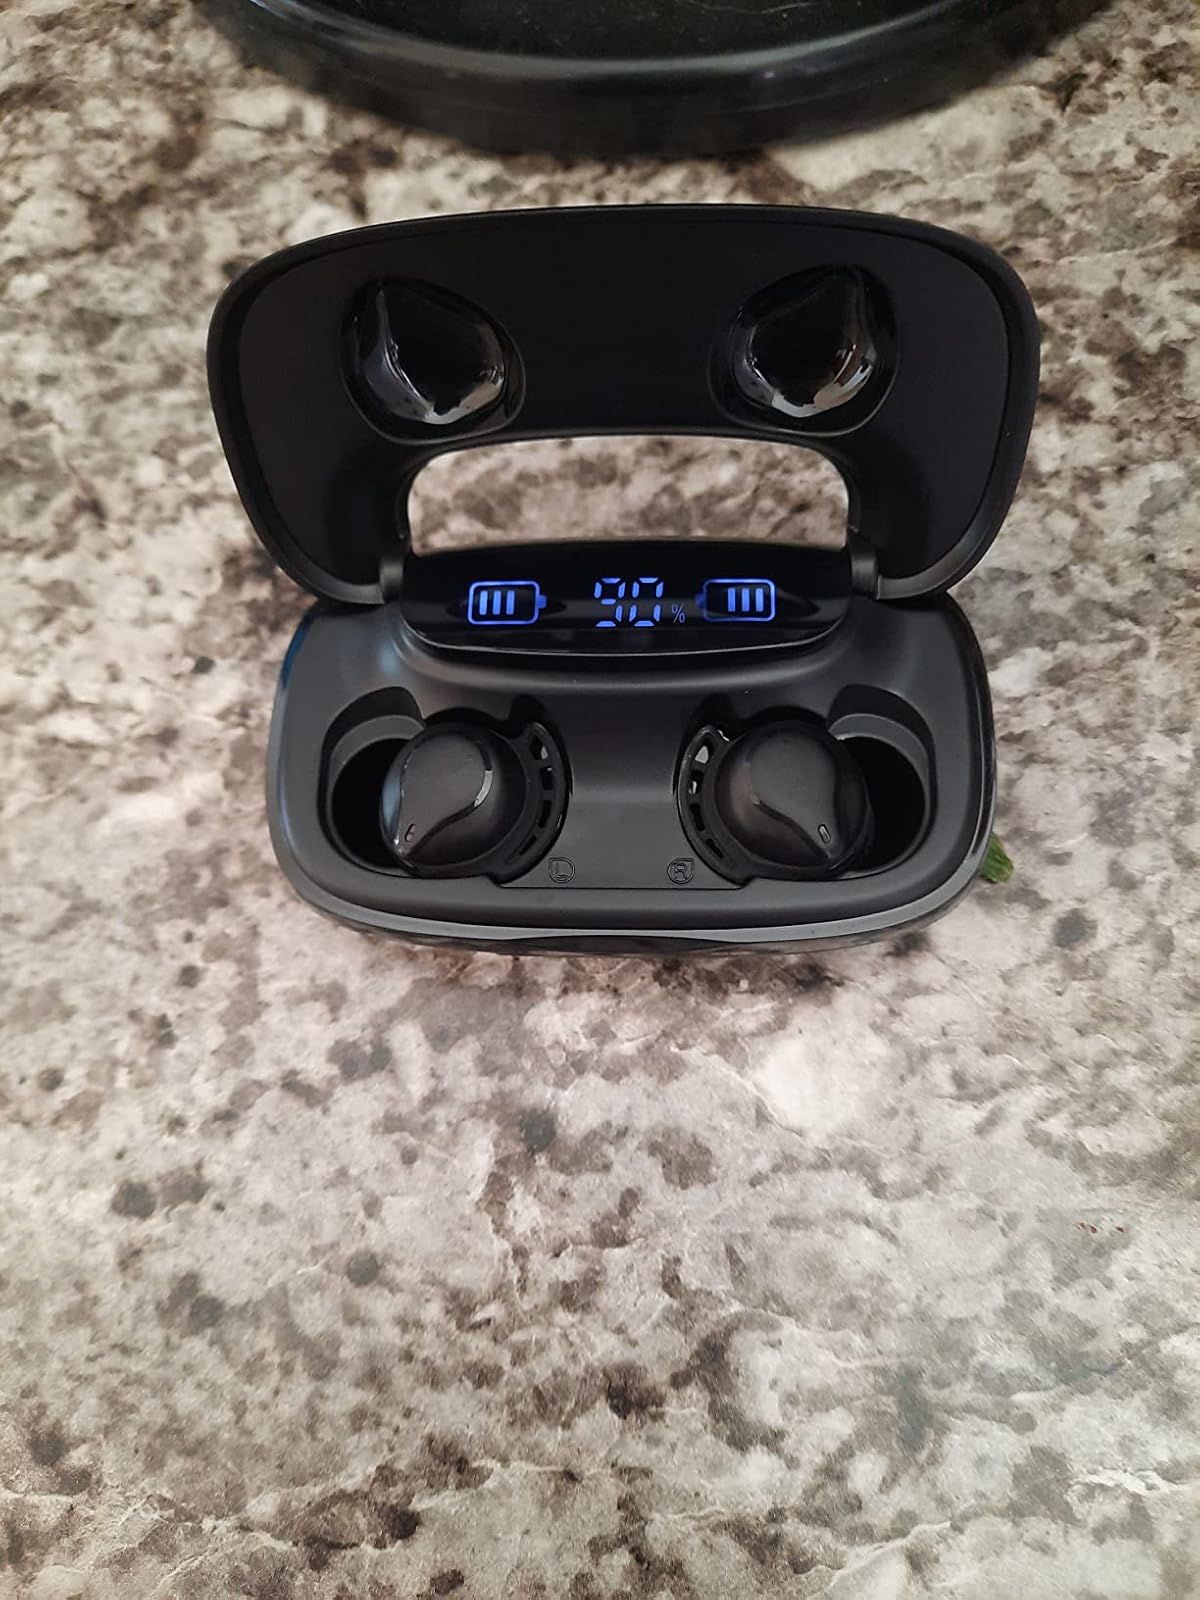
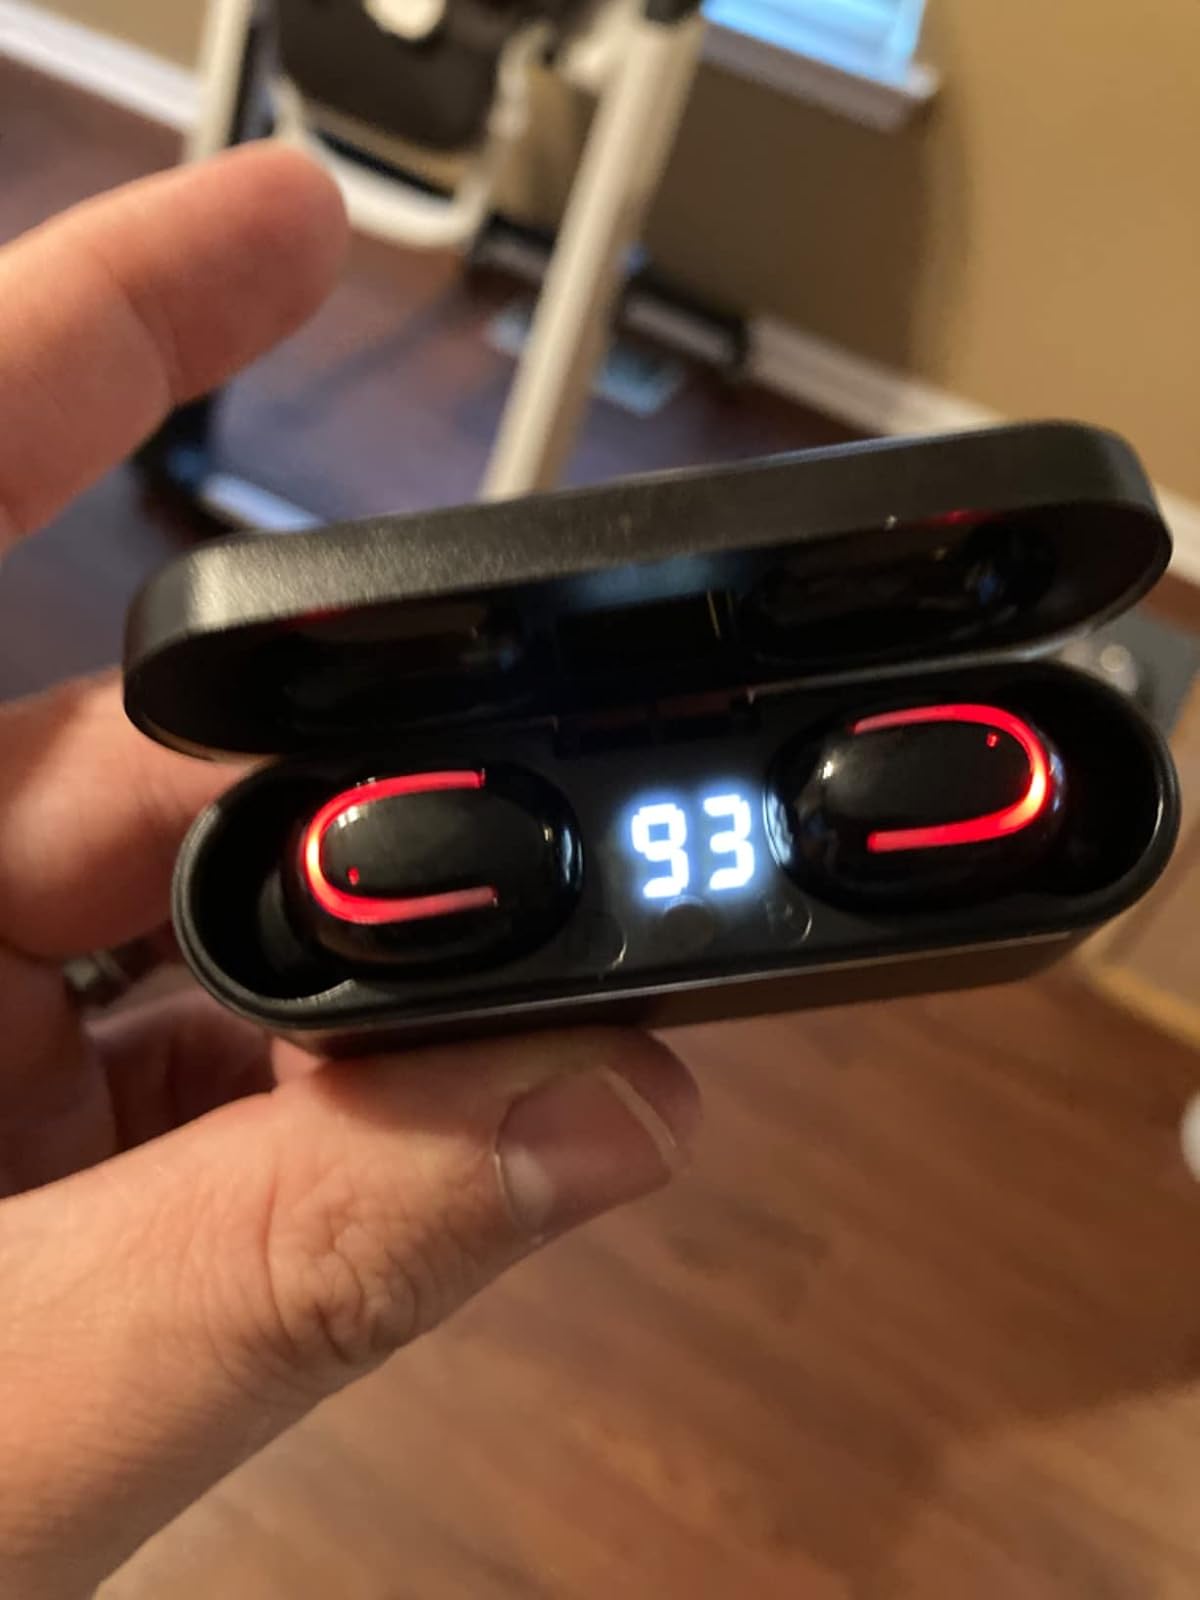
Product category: earbuds
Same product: no